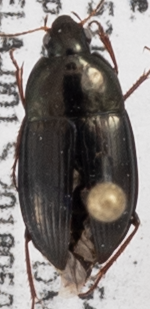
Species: Amara impuncticollis
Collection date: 2018-05-07
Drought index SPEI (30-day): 0.822
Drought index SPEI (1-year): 0.8
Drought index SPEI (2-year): -0.39